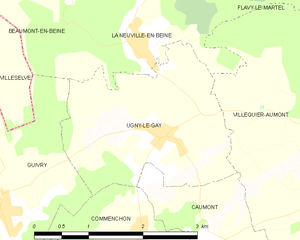
Carte des communes françaises: Ugny-le-Gay